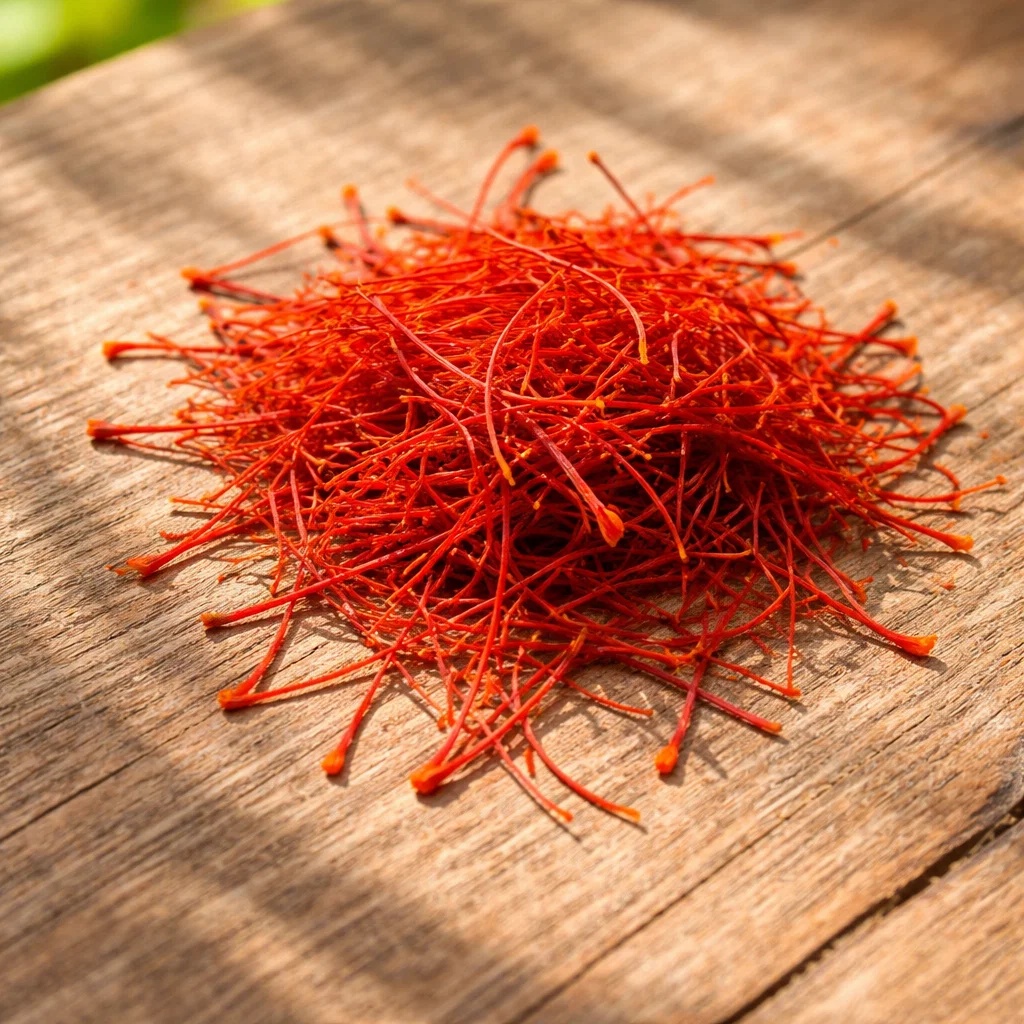
Saffron quality class: mogra